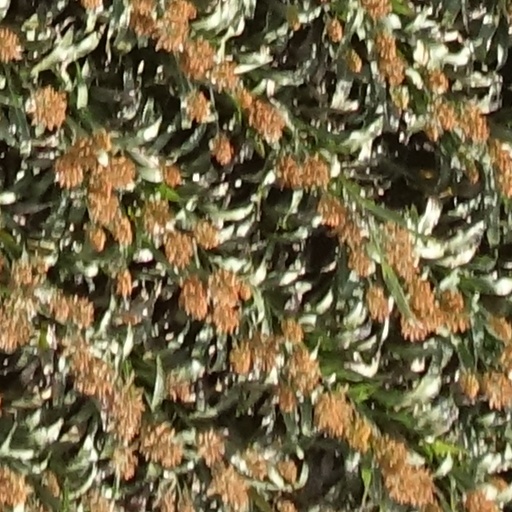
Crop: sorghum